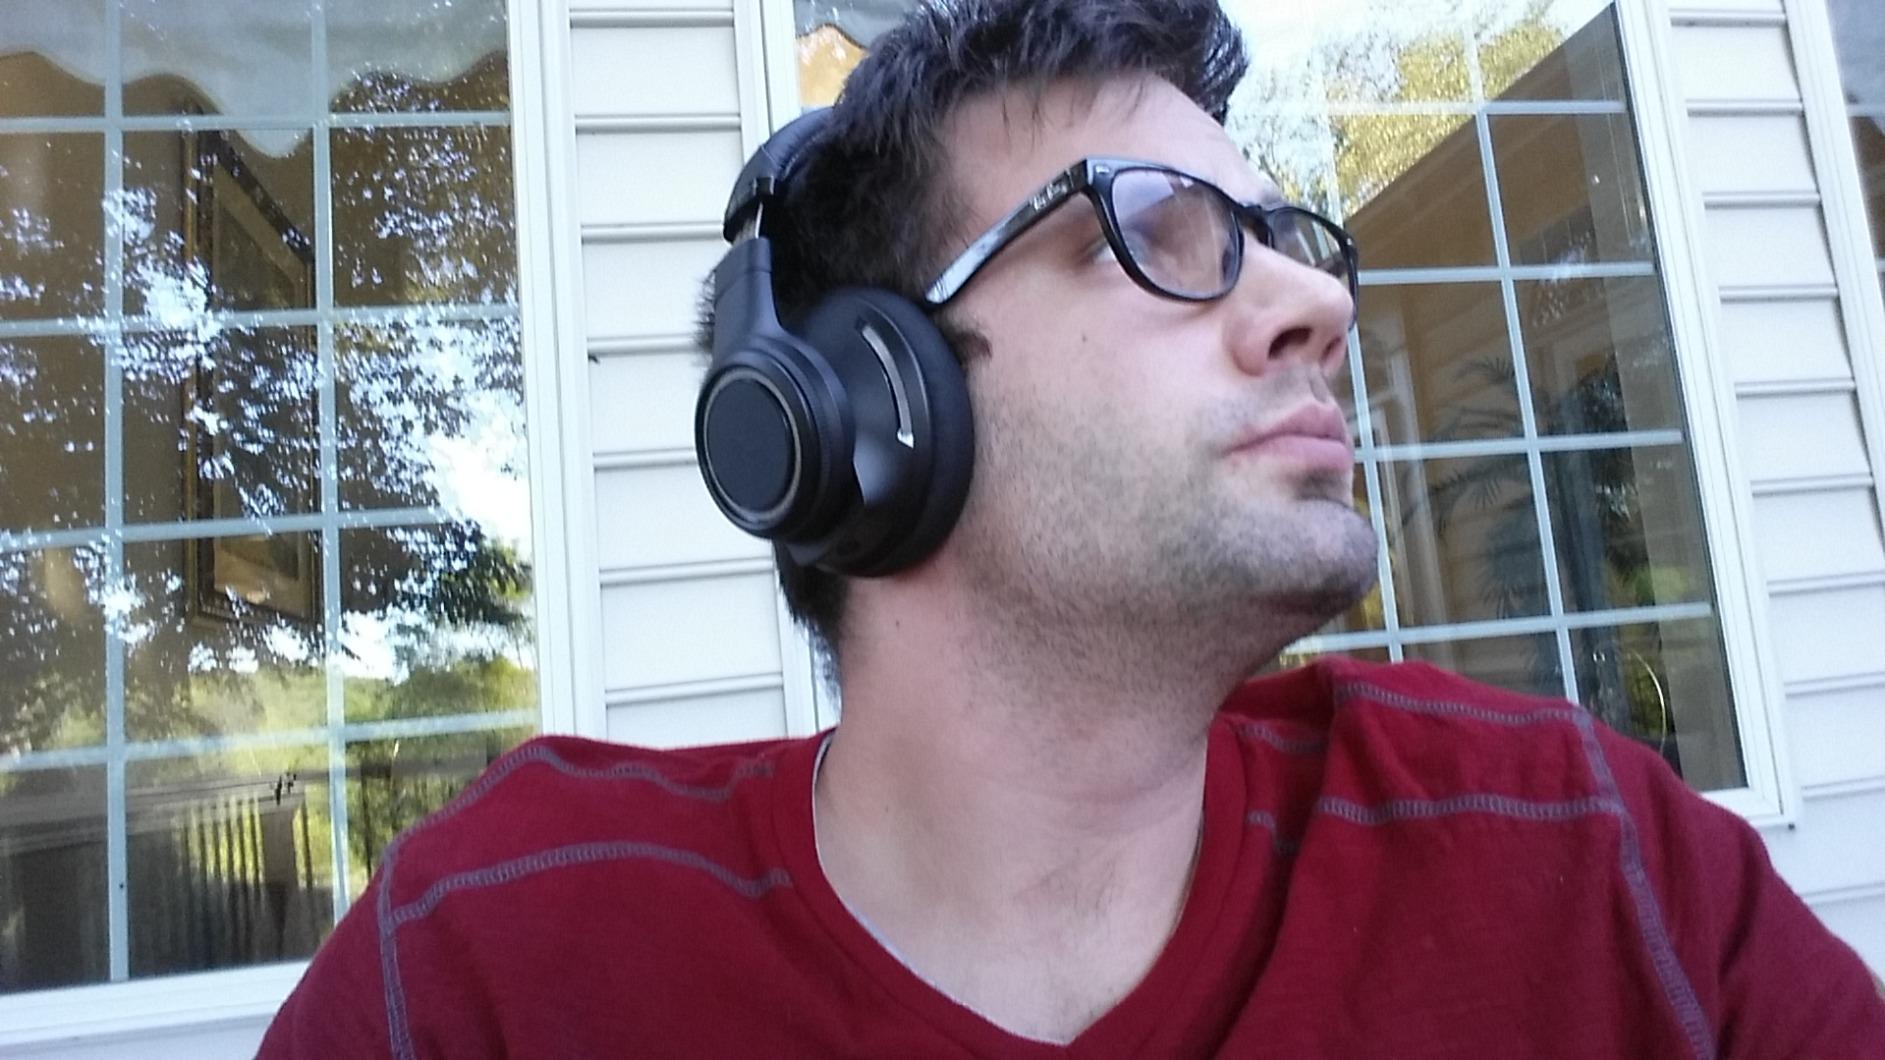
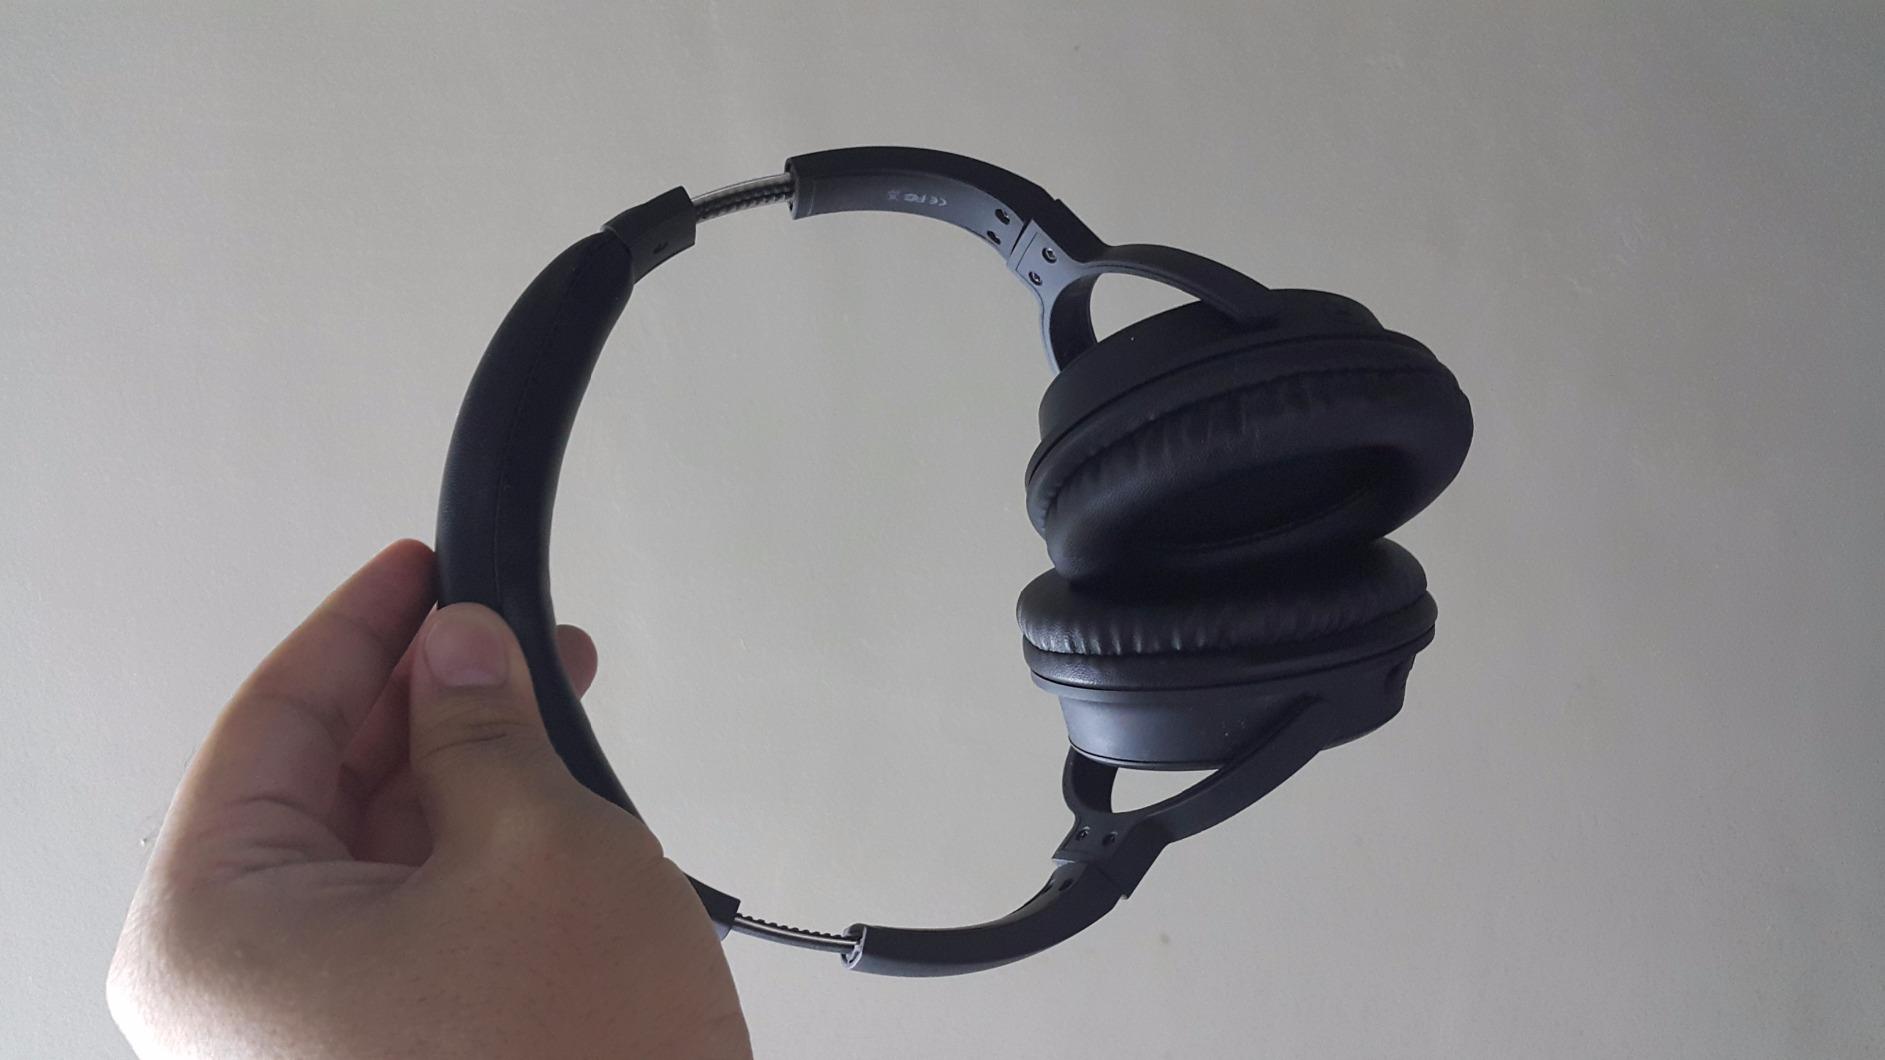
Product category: headphones
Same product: no